British Concession of Jiujiang

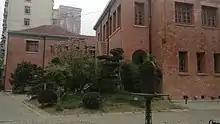
The former Japanese consulate in Jiujiang, which existed during the concession

In 1861, Qing official Zhang Jixin signed the Treaty of Land Lease in Jiujiang with Parkes, which officially established the concession. Its borders were located in a narrow area in the western part of Jiujiang between the Yangtze and Gantang Lake, and covered an area of 150 acres. The southern portion of the concession included a port on the Yangtze. On 27 March 1862, the British concessional authorities resurveyed the boundaries of the concession, which led to a minor confrontation with a group of local residents.